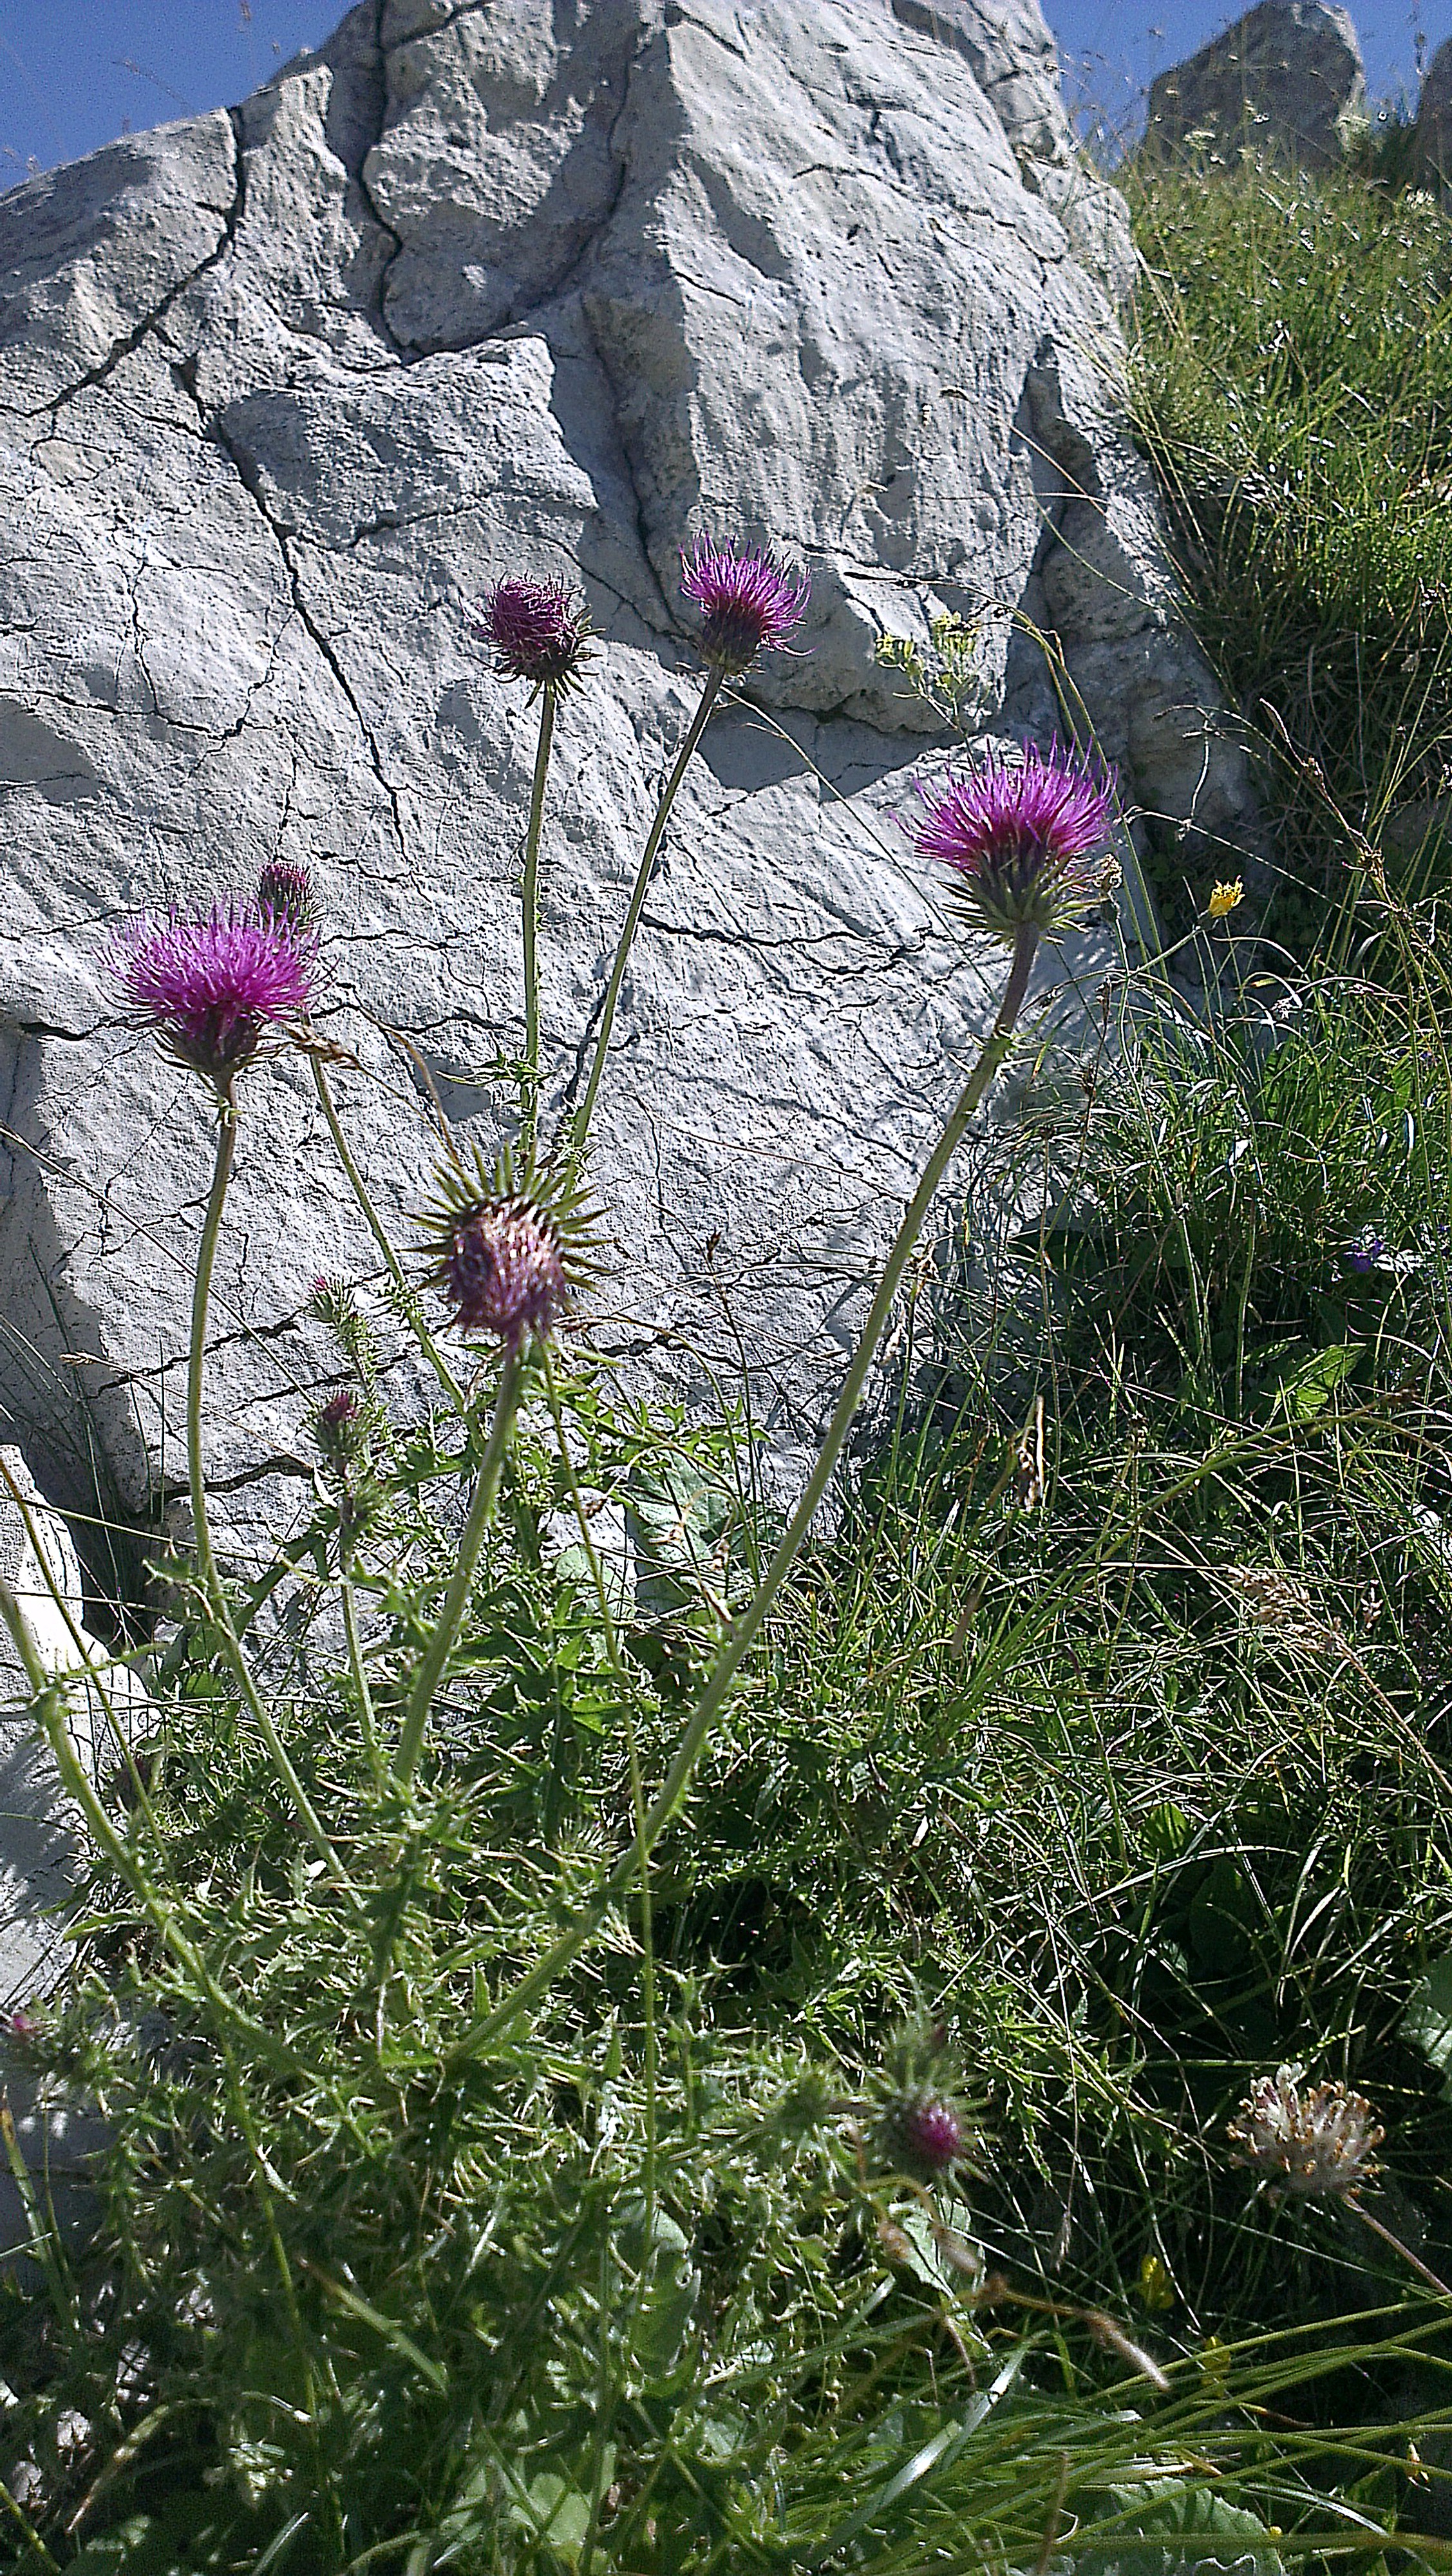
nature, rock, prickly, plant, meadow, flower, botany, flora, wildflower, thistles, shrub, thistle, milk thistle, flowering plant, daisy family, silybum, silybum marianum, land plant, mariendisteln